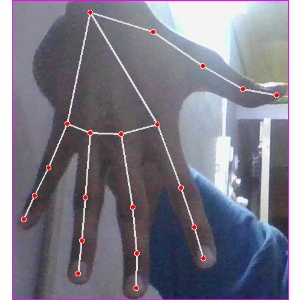
अक्षर: ढ